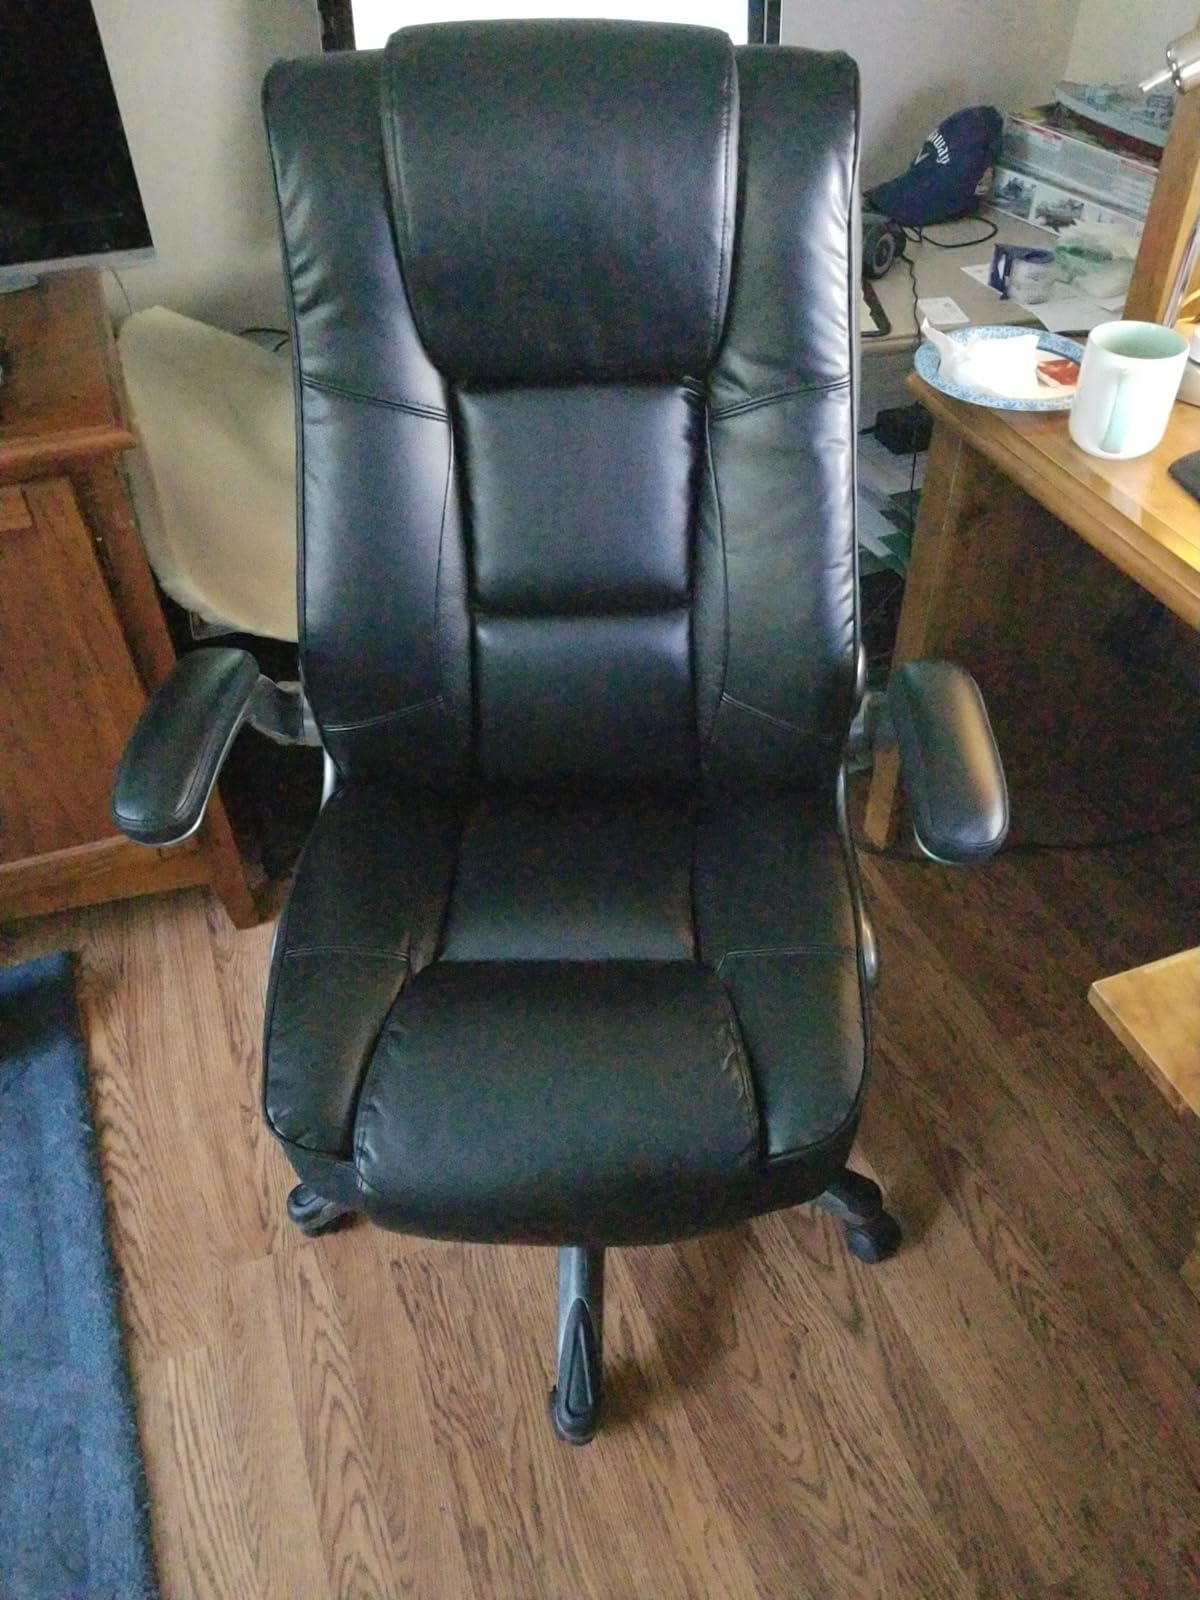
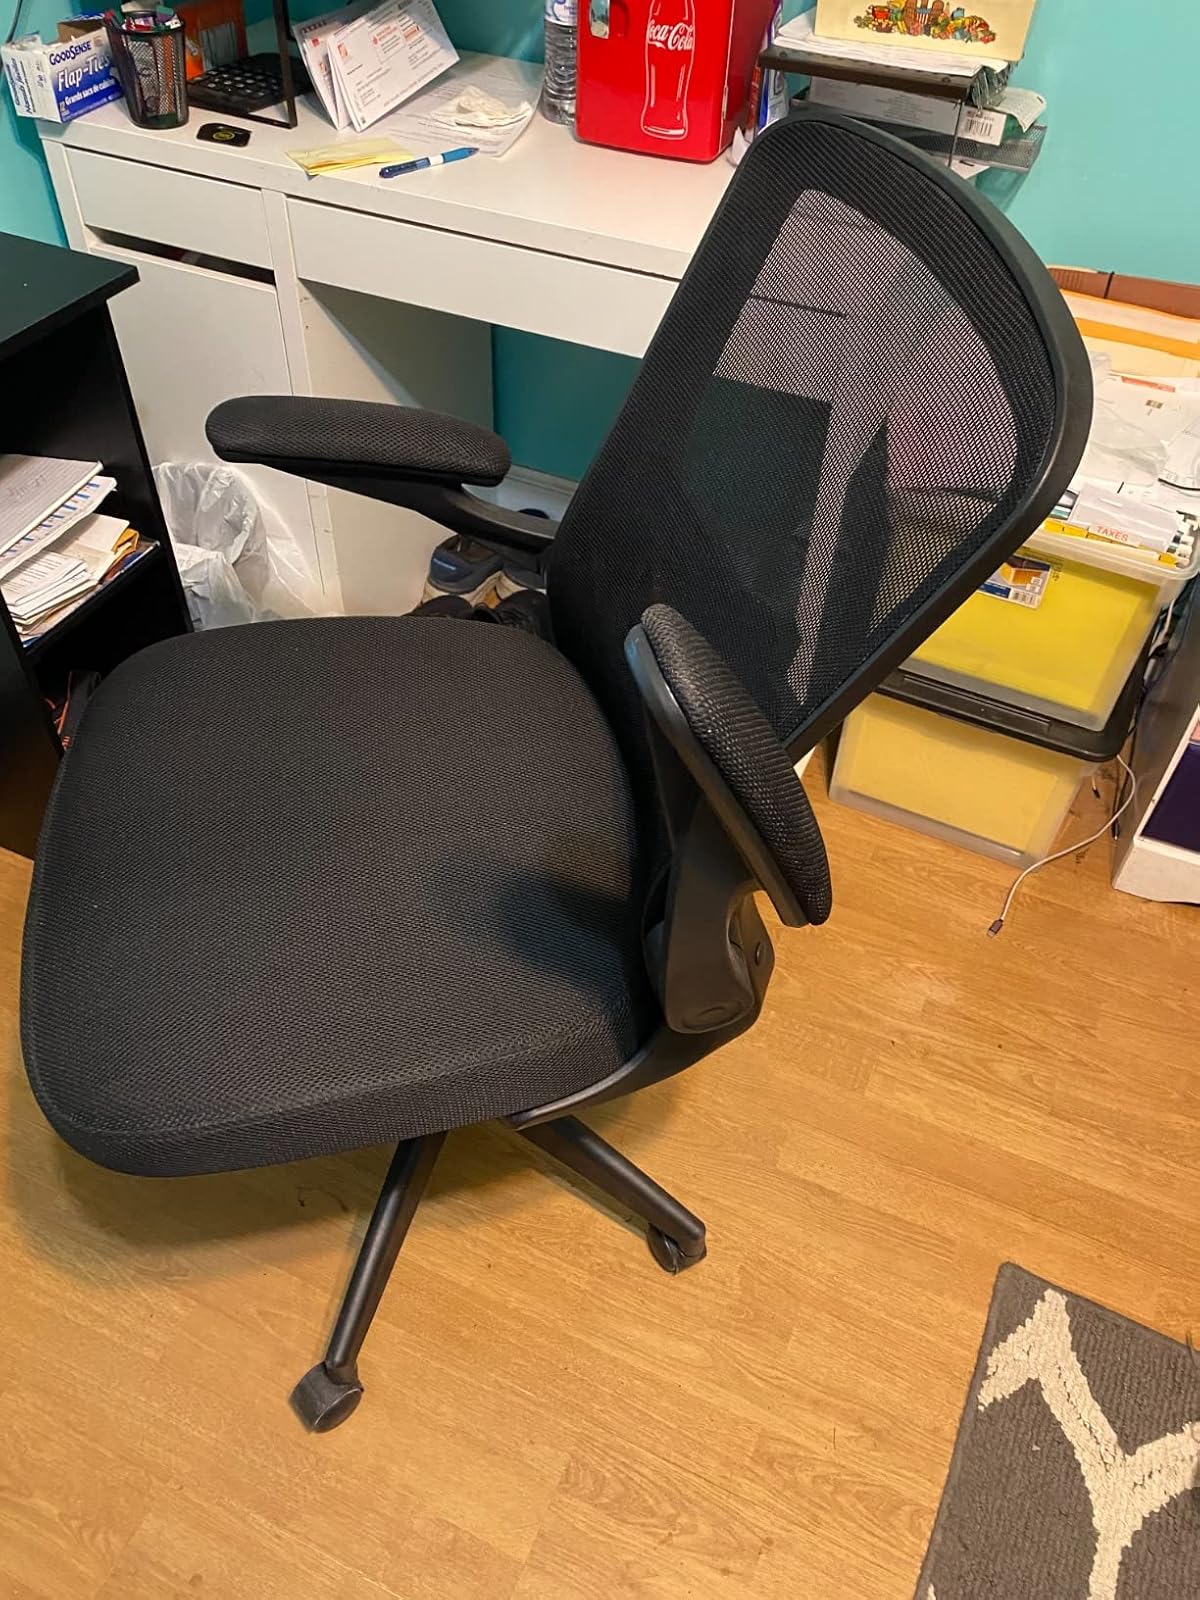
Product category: items_chair
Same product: no